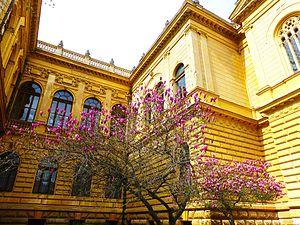
Le palais patriarcal de Sremski Karlovci est un édifice situé à Sremski Karlovci, en Serbie, dans la province de Voïvodine. En raison de son importance, il est inscrit sur la liste des monuments culturels d'importance exceptionnelle de la République de Serbie.